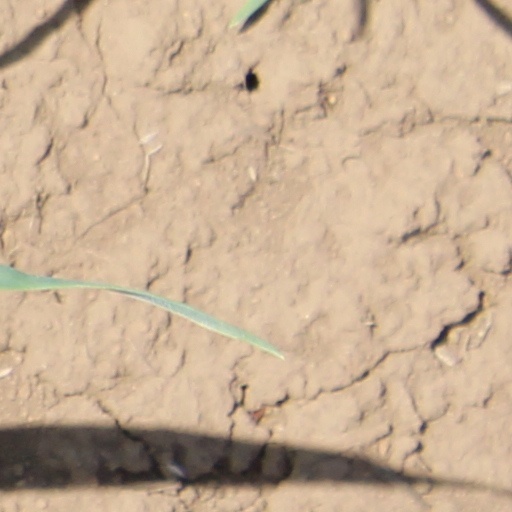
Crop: wheat